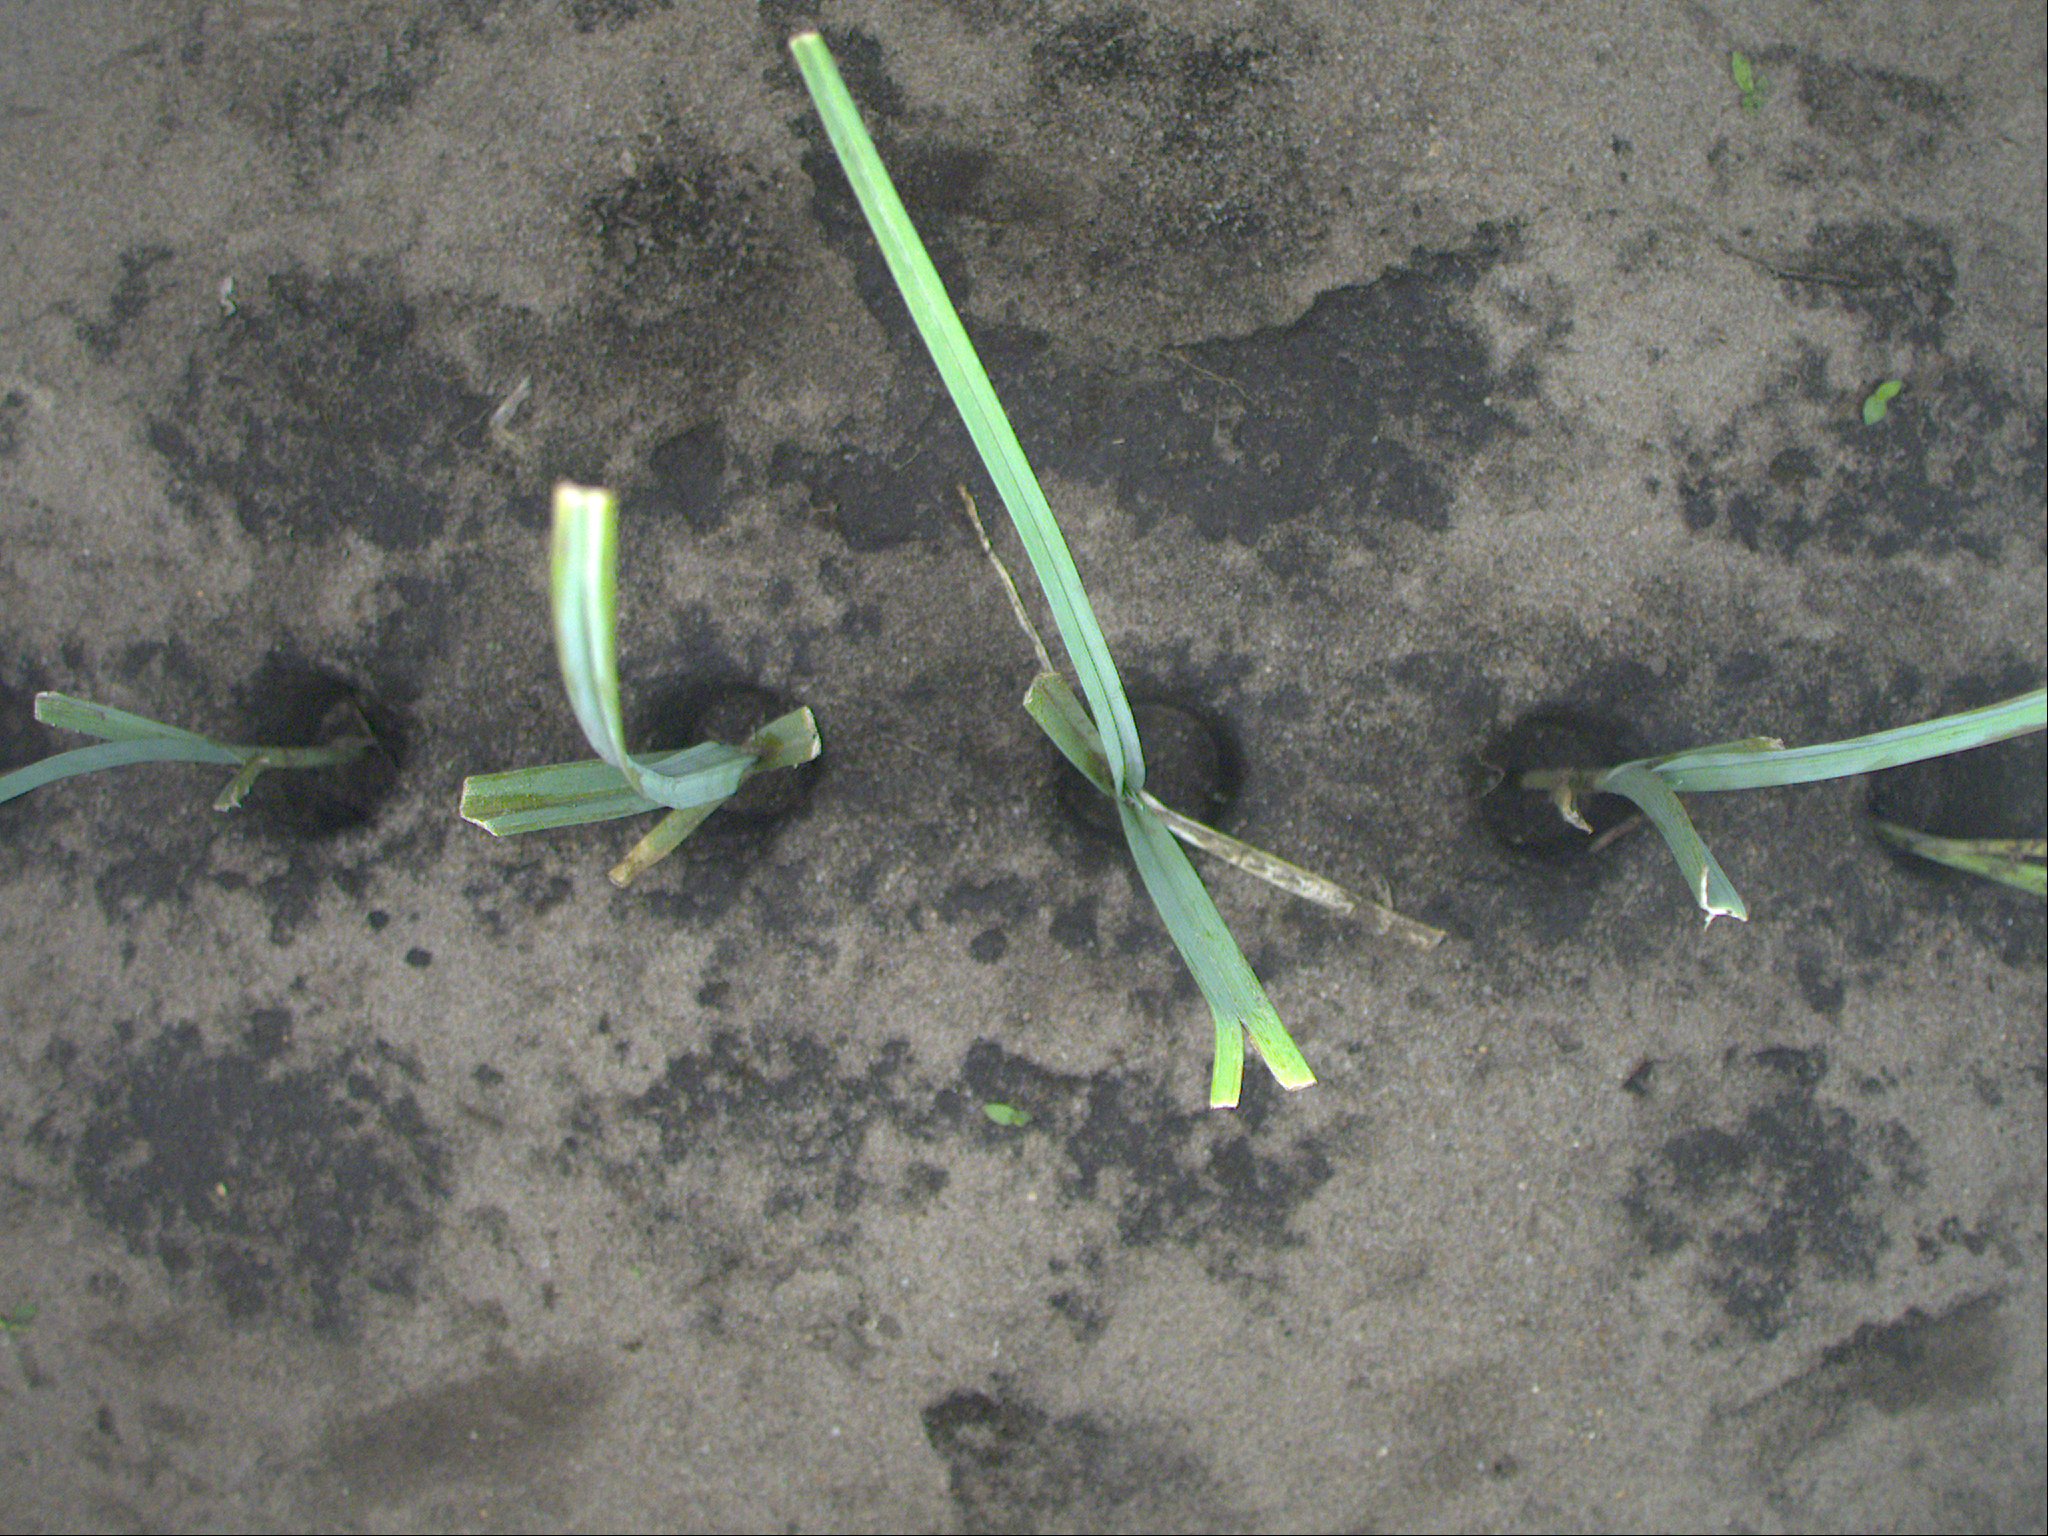
Crop: leek
Objects: leek, leek, leek, leek, leek, stem_leek, stem_leek, stem_leek, stem_leek, stem_leek